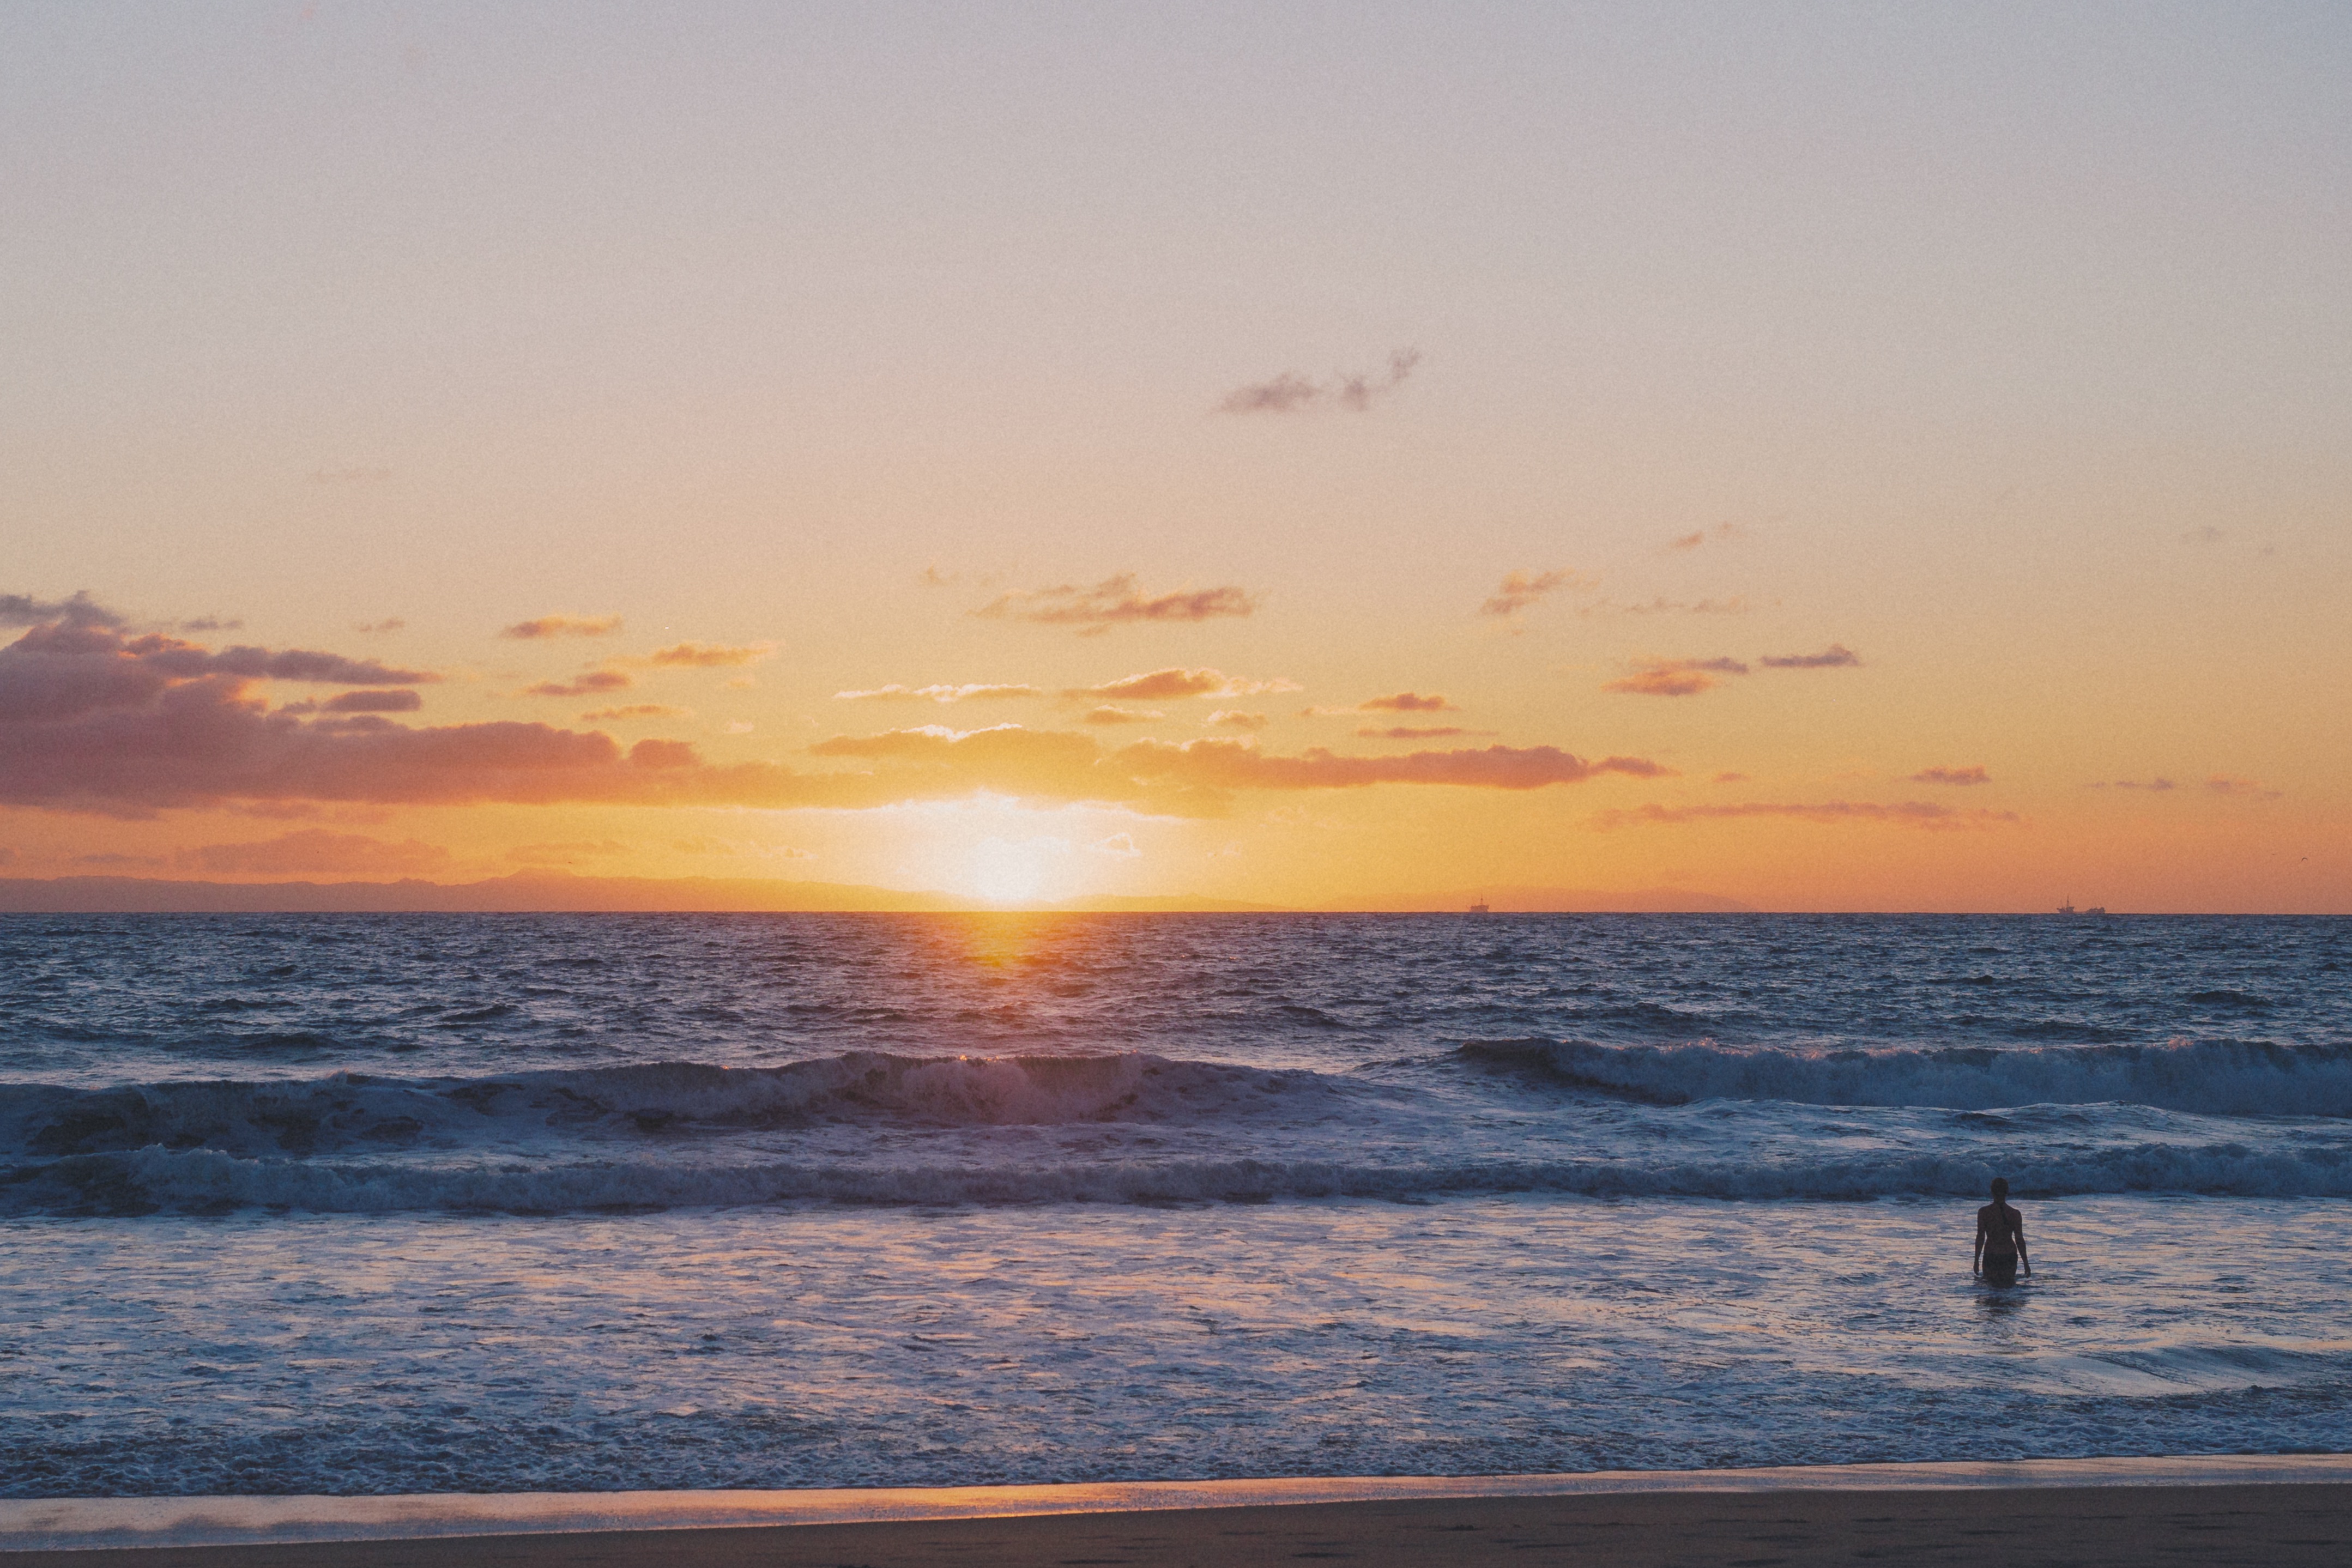
beach, sea, coast, sand, ocean, horizon, cloud, sunrise, sunset, morning, shore, wave, dawn, dusk, evening, body of water, afterglow, wind wave